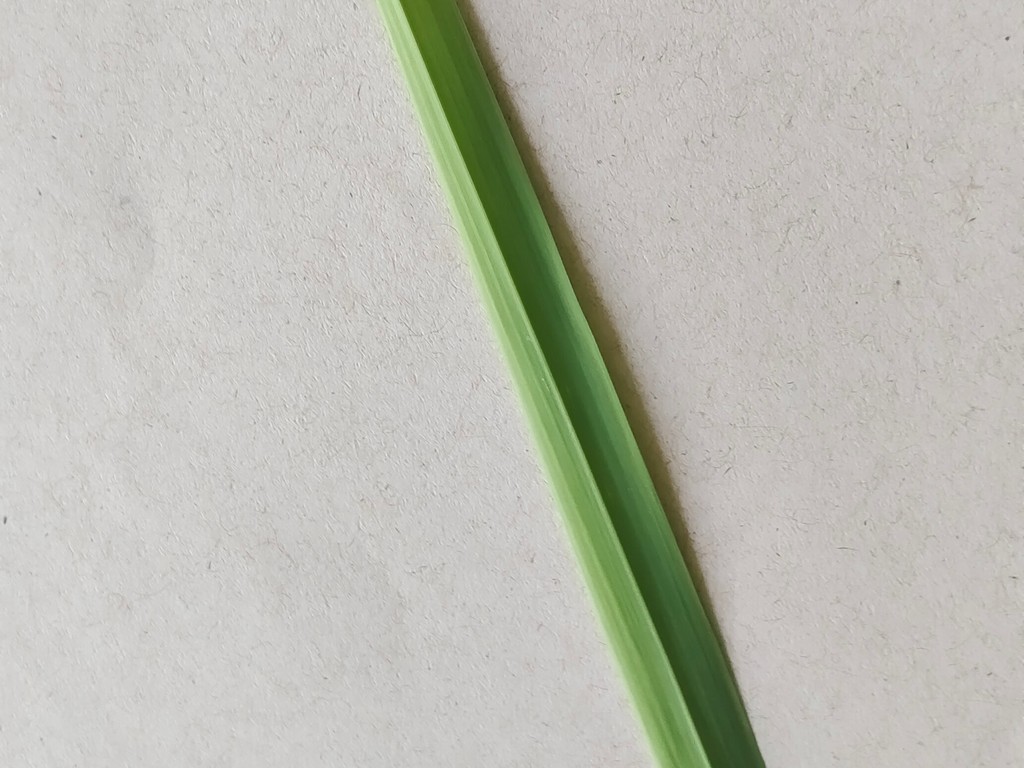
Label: Healthy